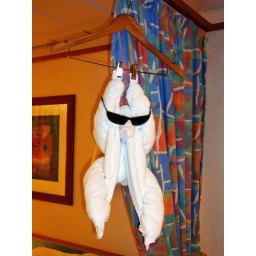
Yet another towel animal (monkey) made by our room steward